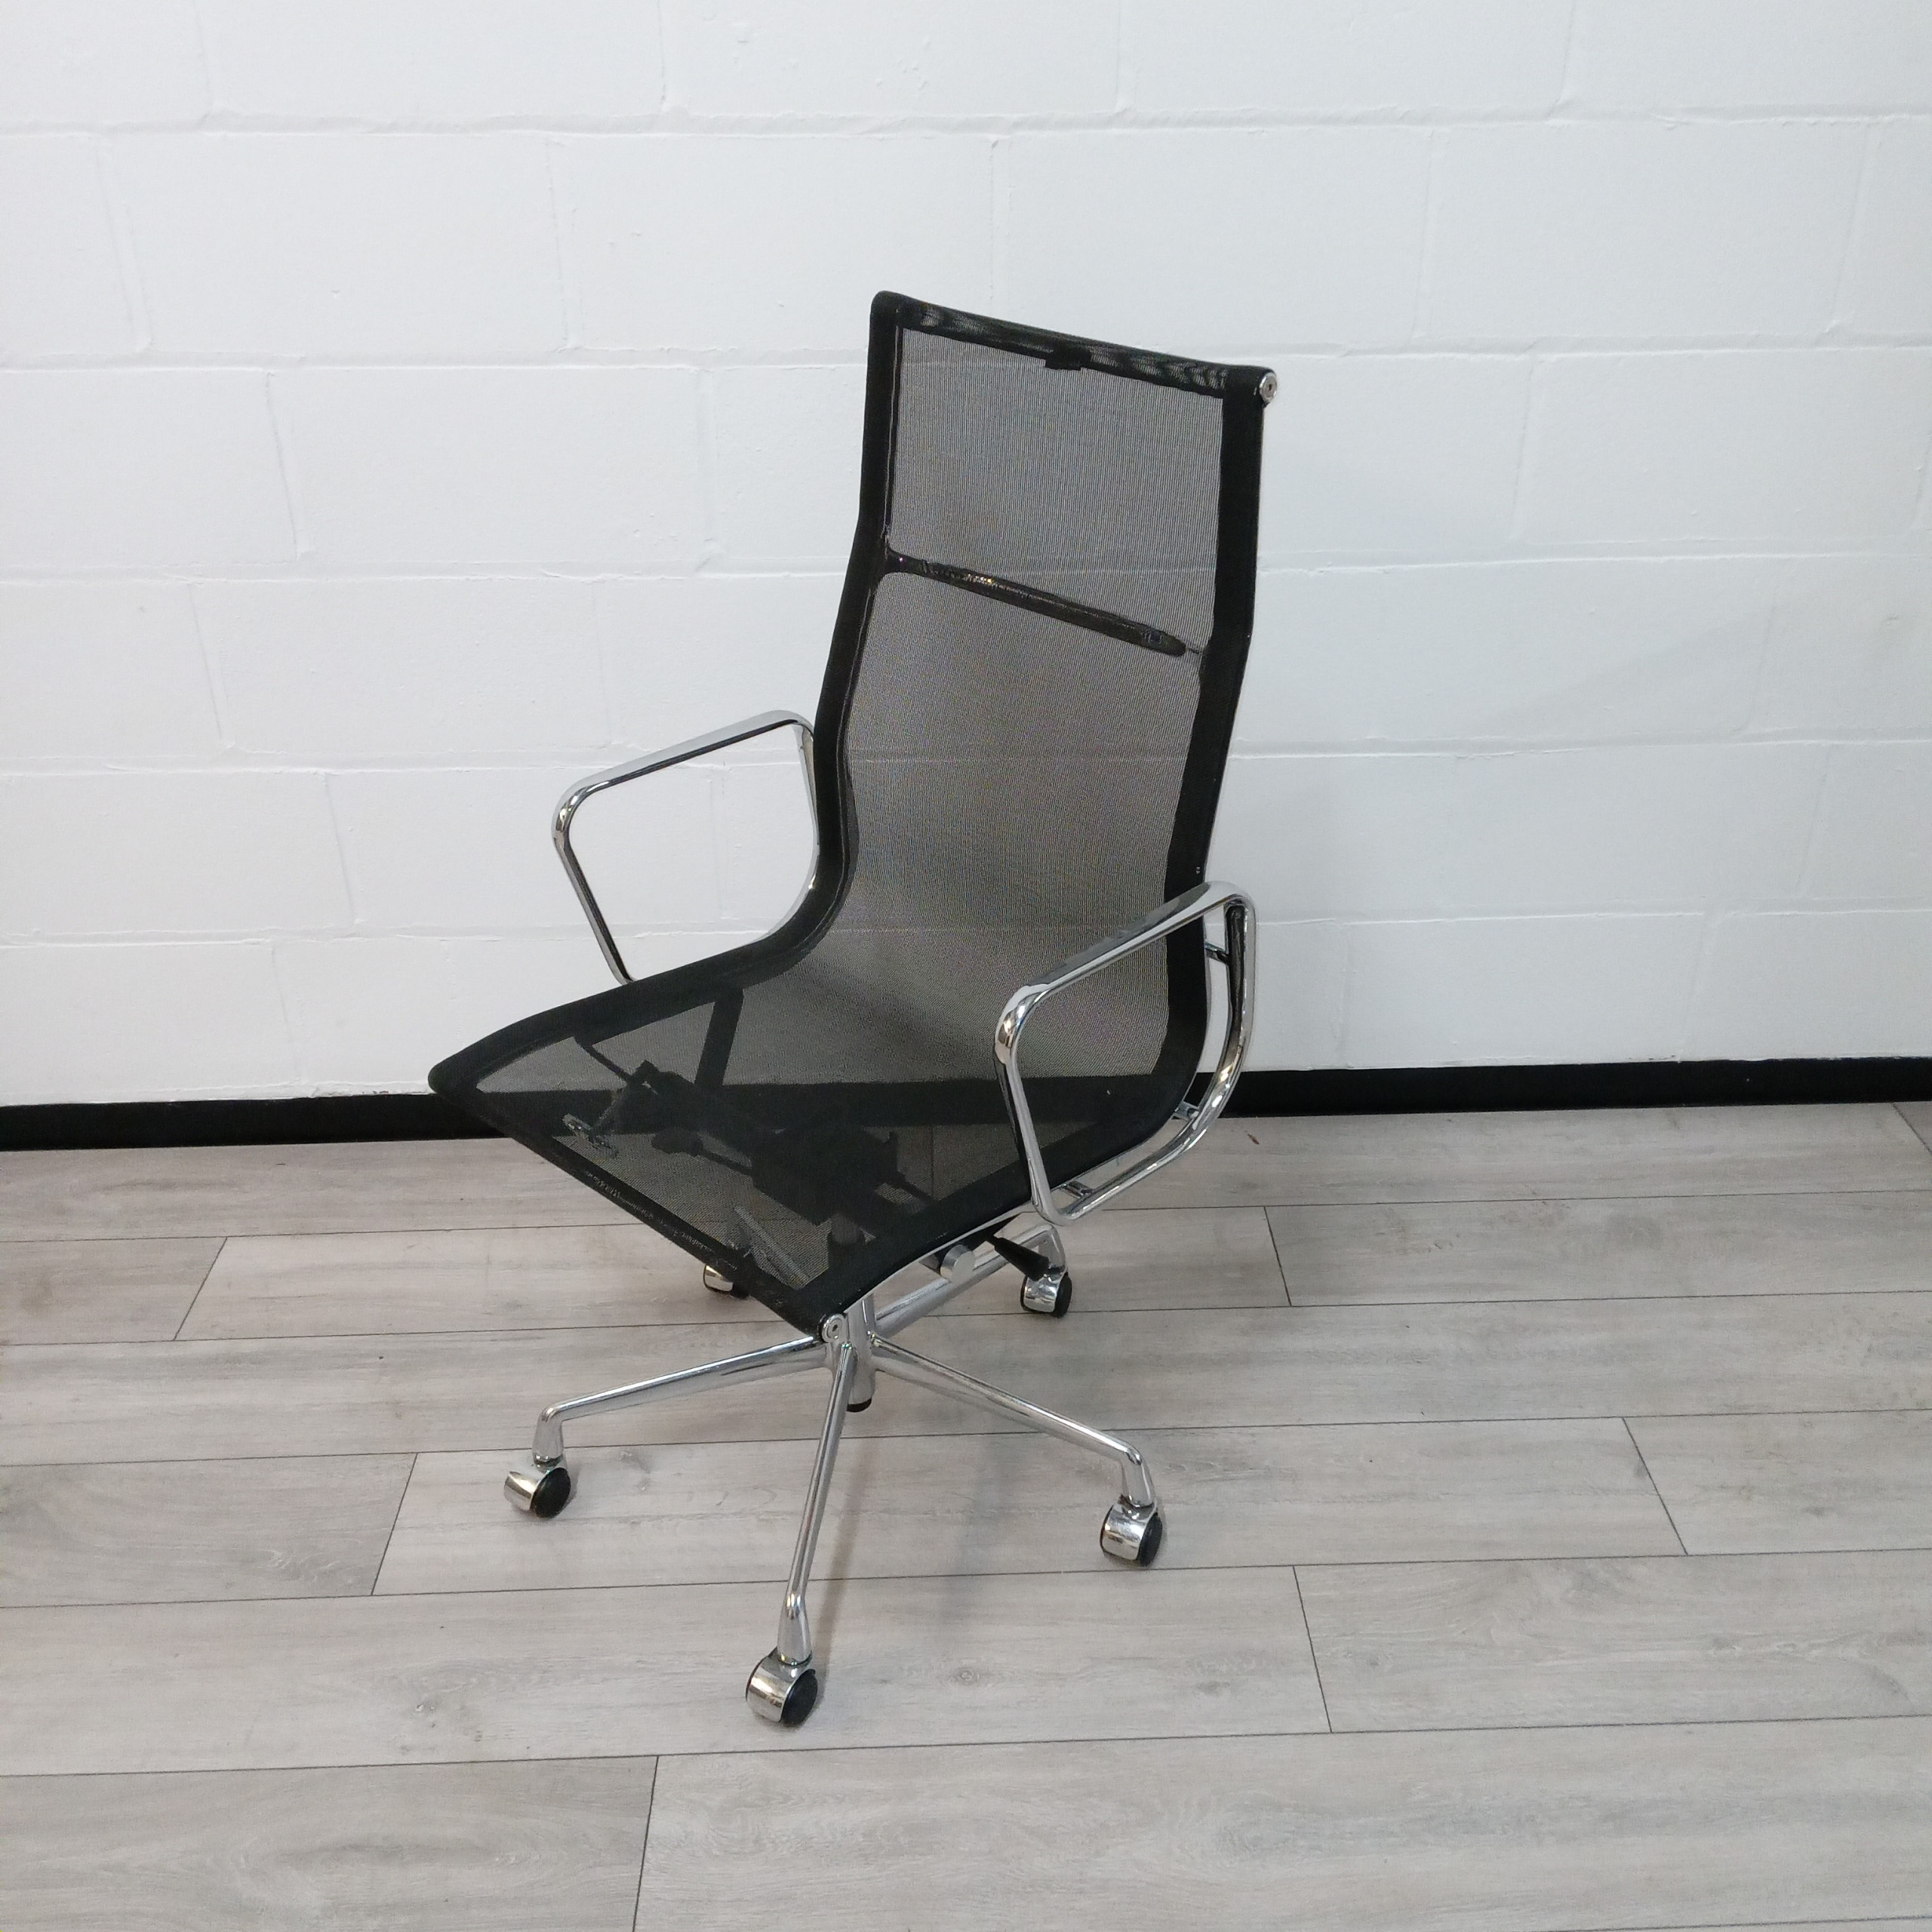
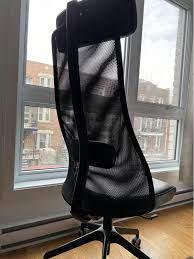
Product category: items_chair
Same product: no